Kreider Shoe Manufacturing Company

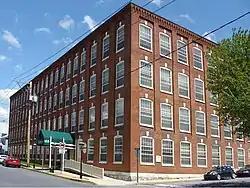
Kreider Shoe Manufacturing Company, May 2011

The Kreider Shoe Manufacturing Company is an historic, American factory building that is located in Elizabethtown, Lancaster County, Pennsylvania.